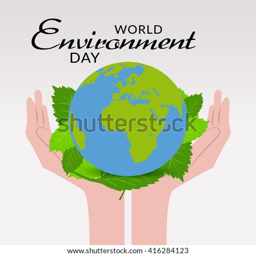
vector illustration of a background for holiday .